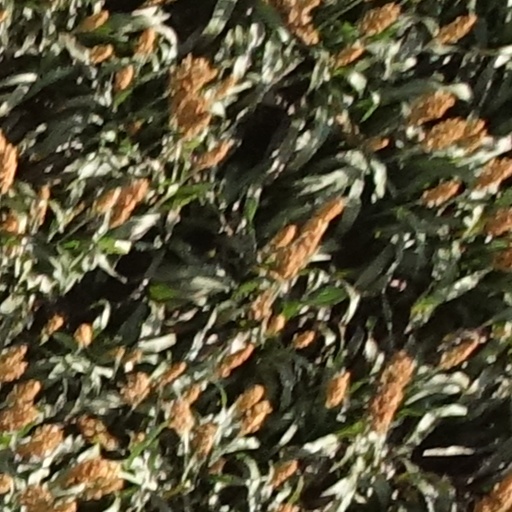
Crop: sorghum